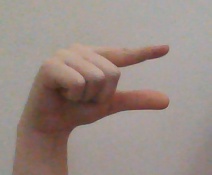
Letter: dal